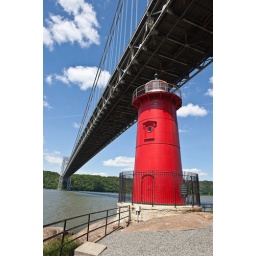
little red lighthouse under GWB, NY